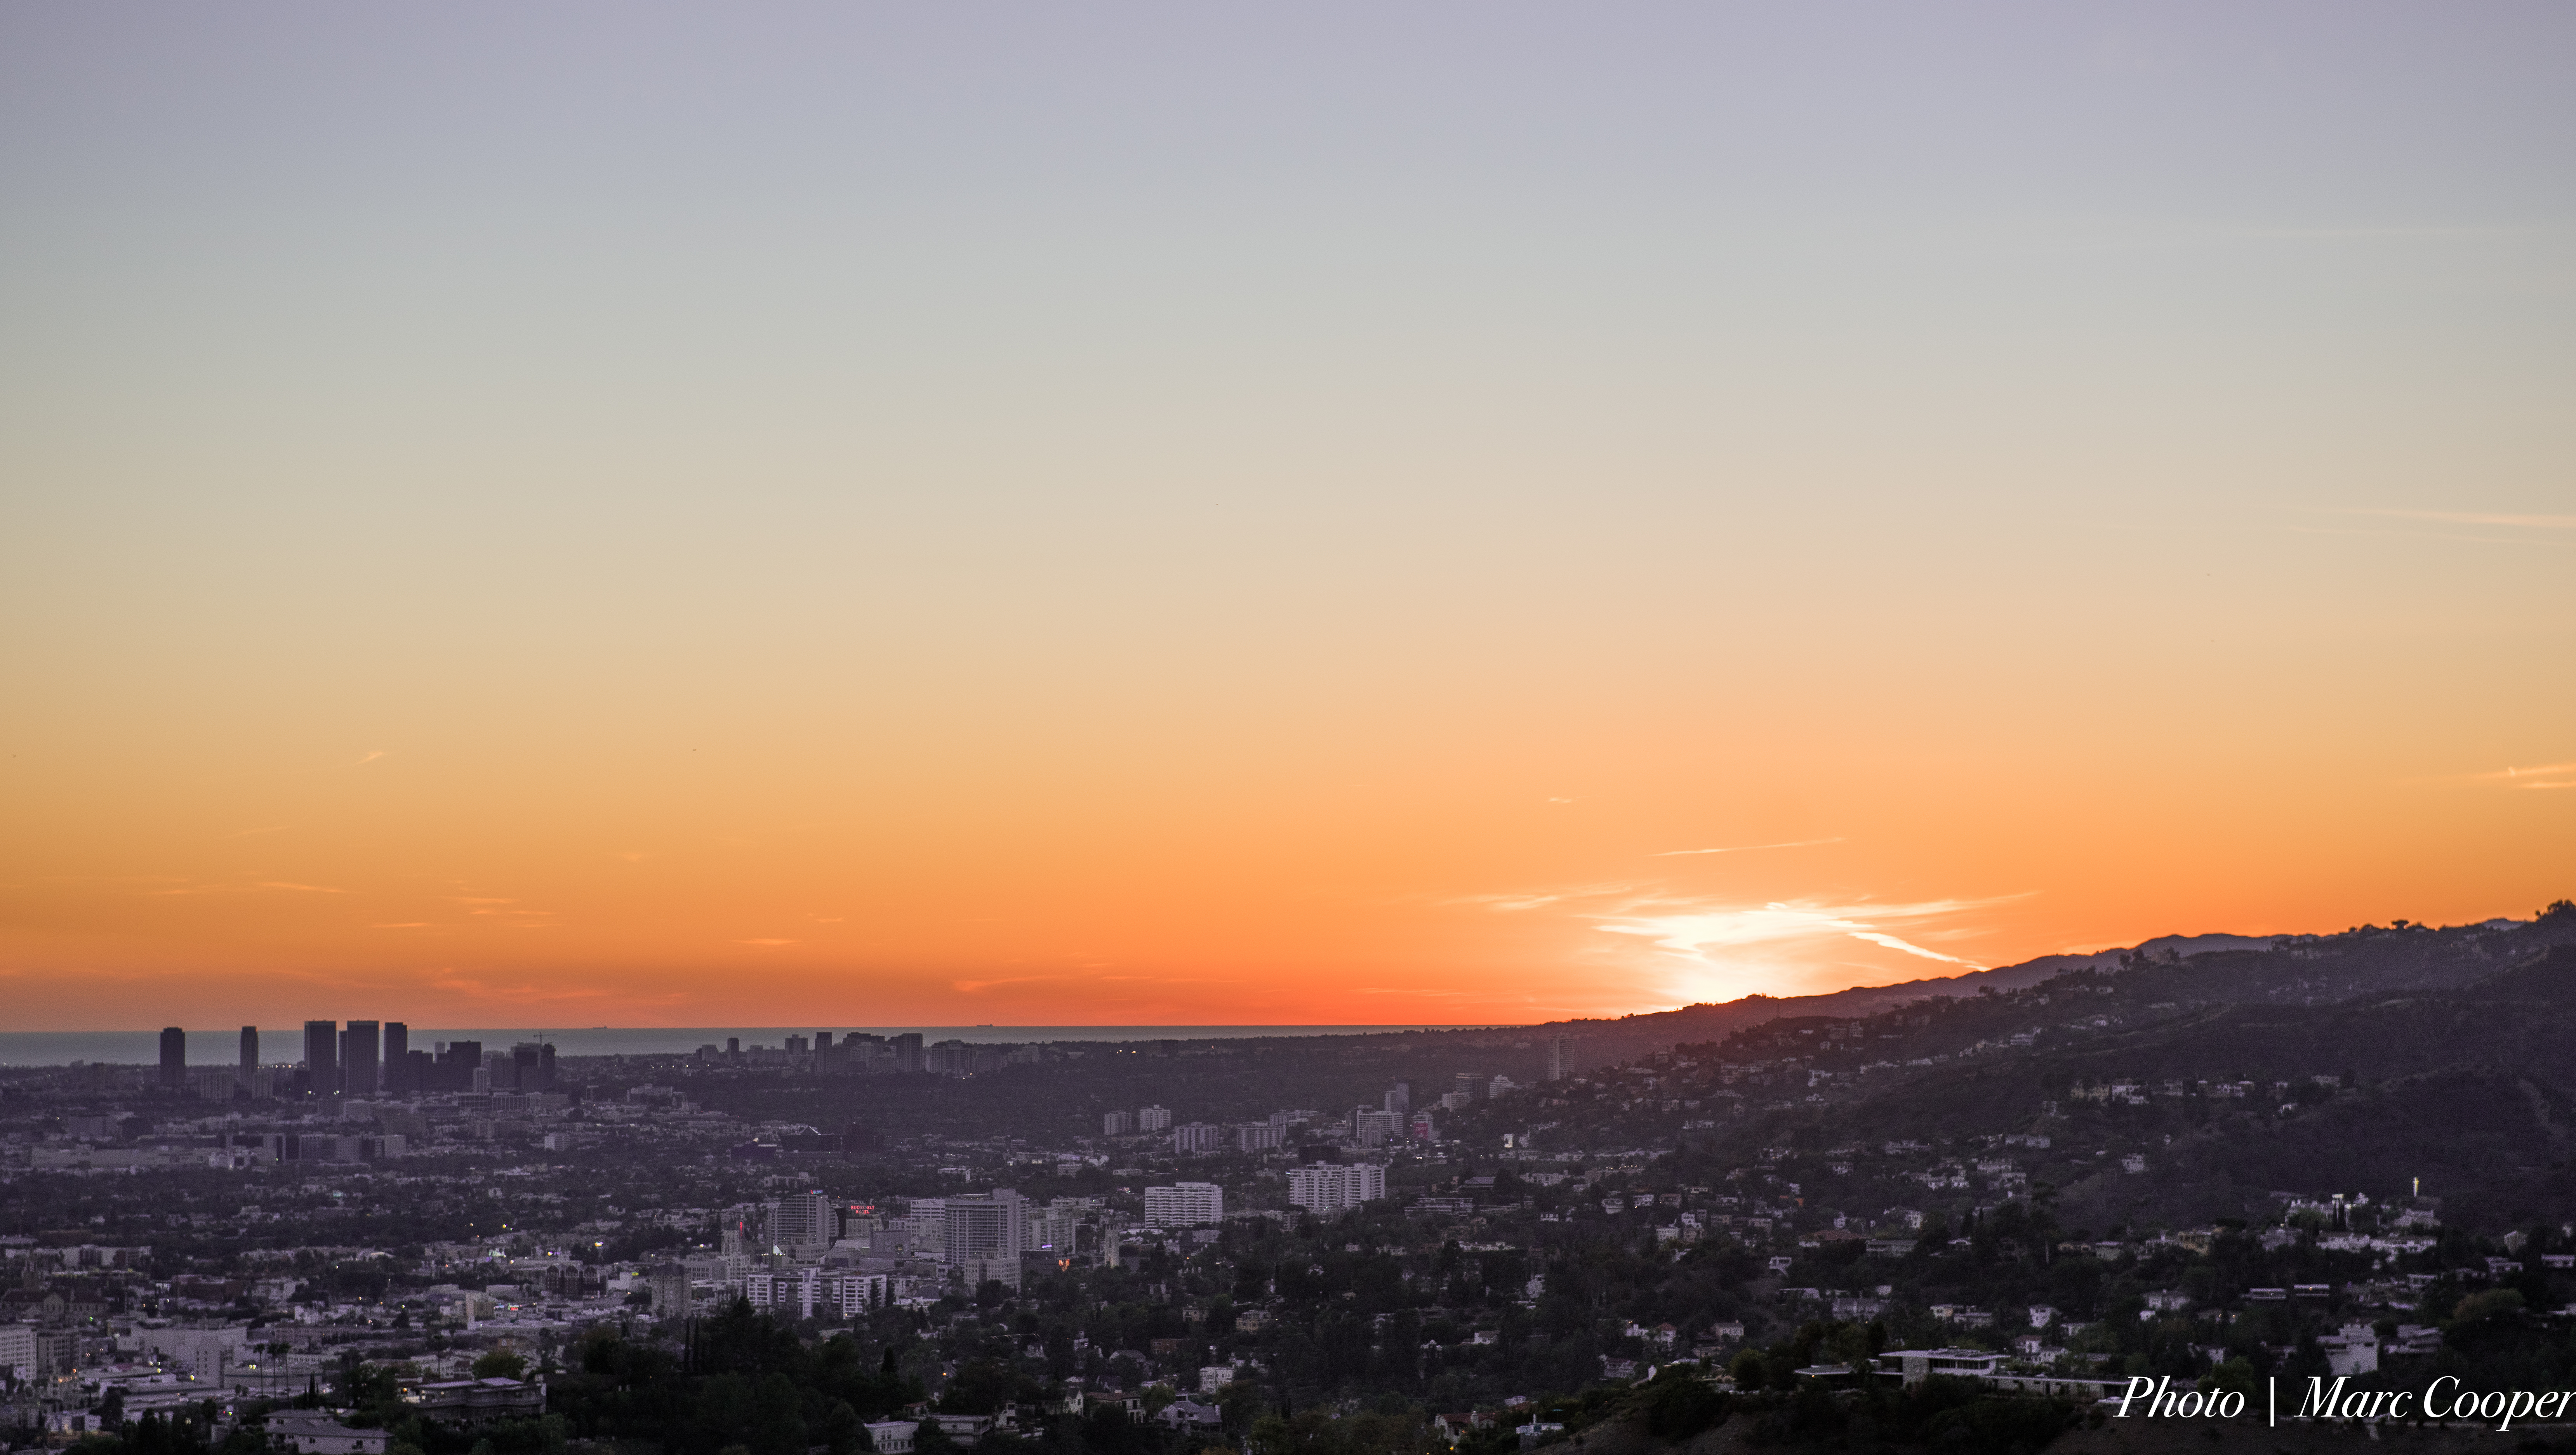
horizon, sky, sun, sunrise, sunset, sunlight, morning, hill, dawn, dusk, evening, haze, hollywoodhills, beverlyhillssunset, afterglow, atmospheric phenomenon, red sky at morning